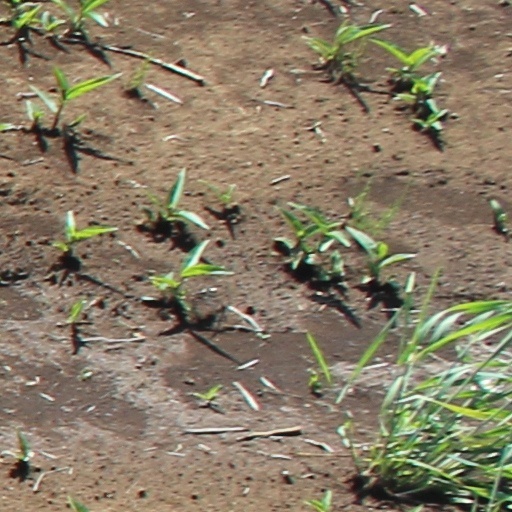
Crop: wheat